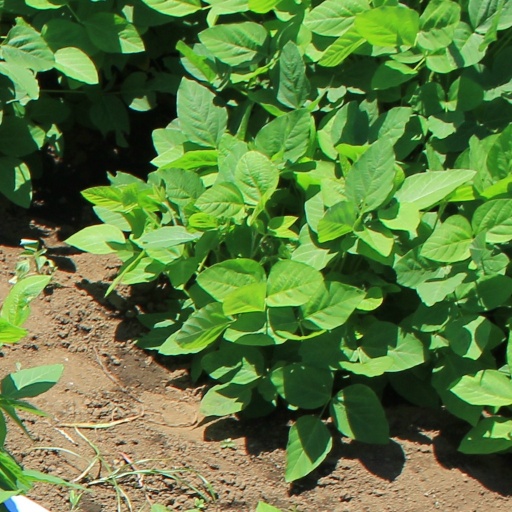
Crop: soybean